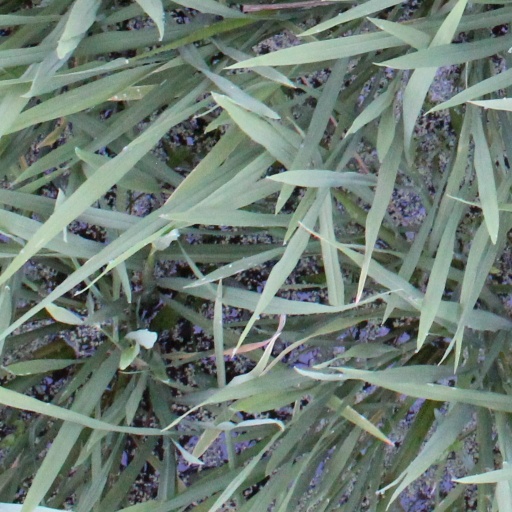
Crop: rice